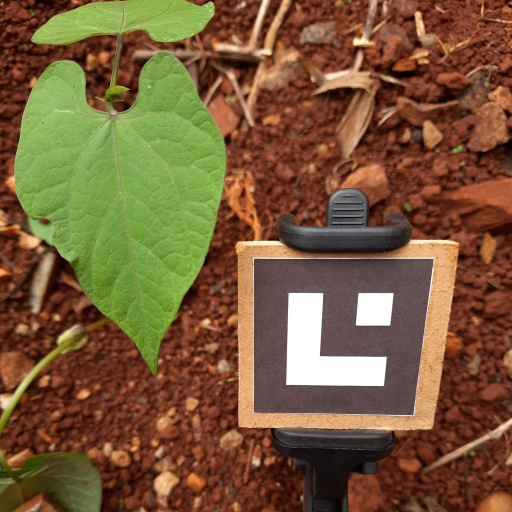
Observations: flat surface, eating holes in the edge, under shade